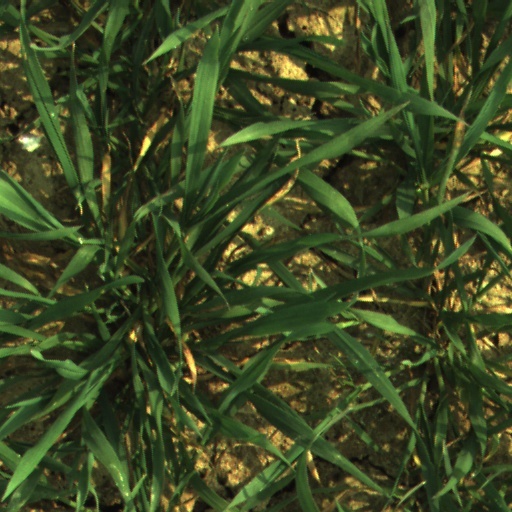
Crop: wheat